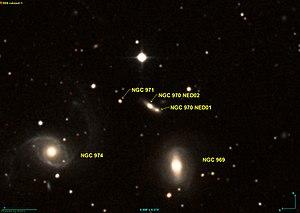
Image créée à l'aide du logiciel Aladin Sky Atlas du Centre de Données astronomiques de Strasbourg et des données de DSS (Digitized Sky Survey).
NGC 970 est une galaxie spirale située dans la constellation du Triangle à environ 437 millions d'années-lumière de la Voie lactée. Elle a été découverte par l'ingénieur irlandais Bindon Stoney en 1850.